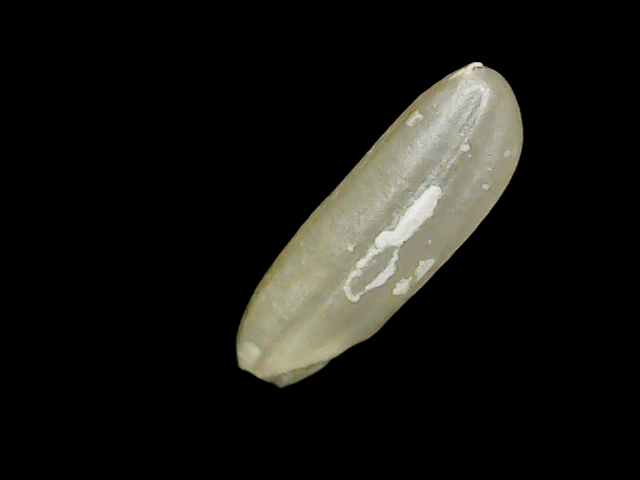
Rice variety: Binadhan7